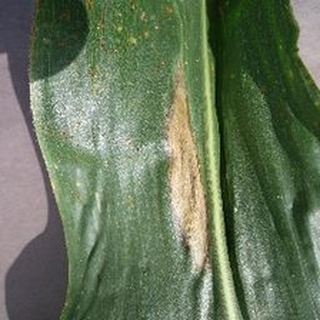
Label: corn_northern_leaf_blight